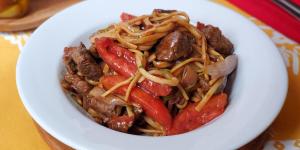
tallarin saltado peruano